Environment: real
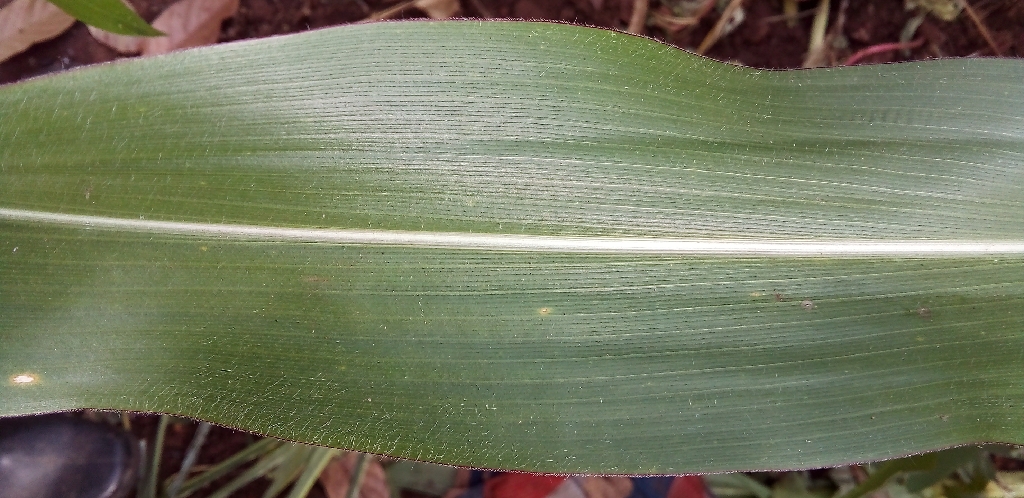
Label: healthy